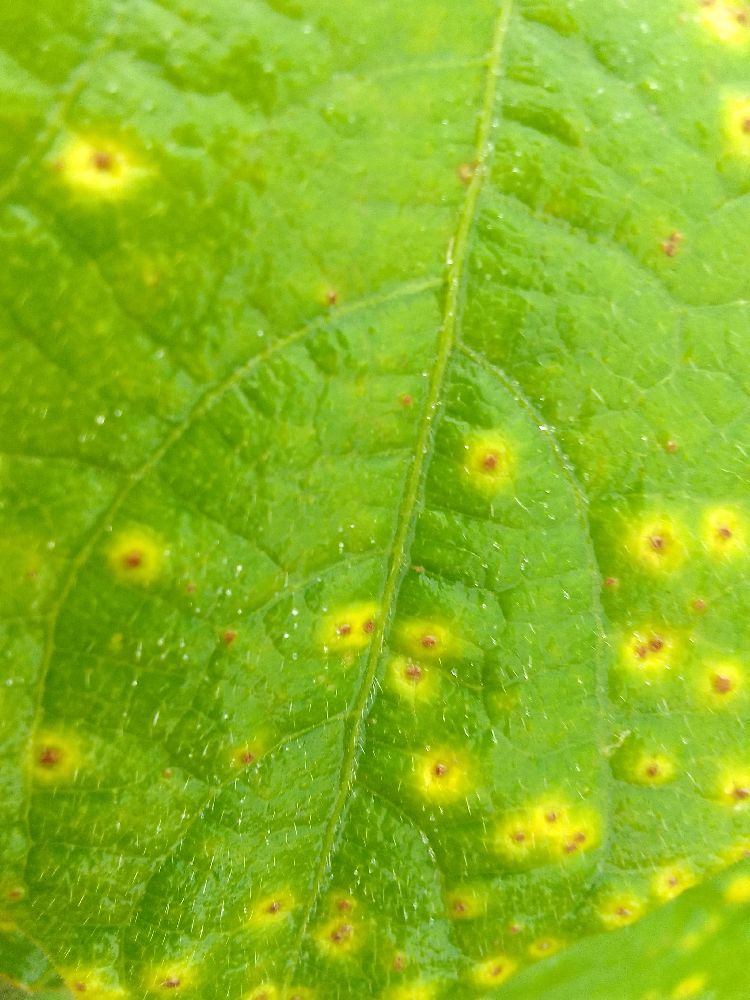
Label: rust